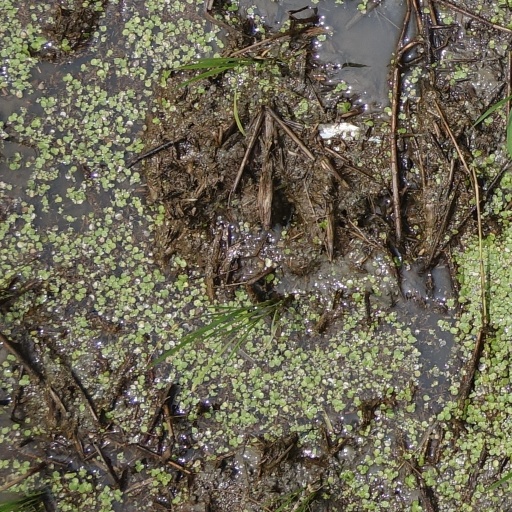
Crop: rice